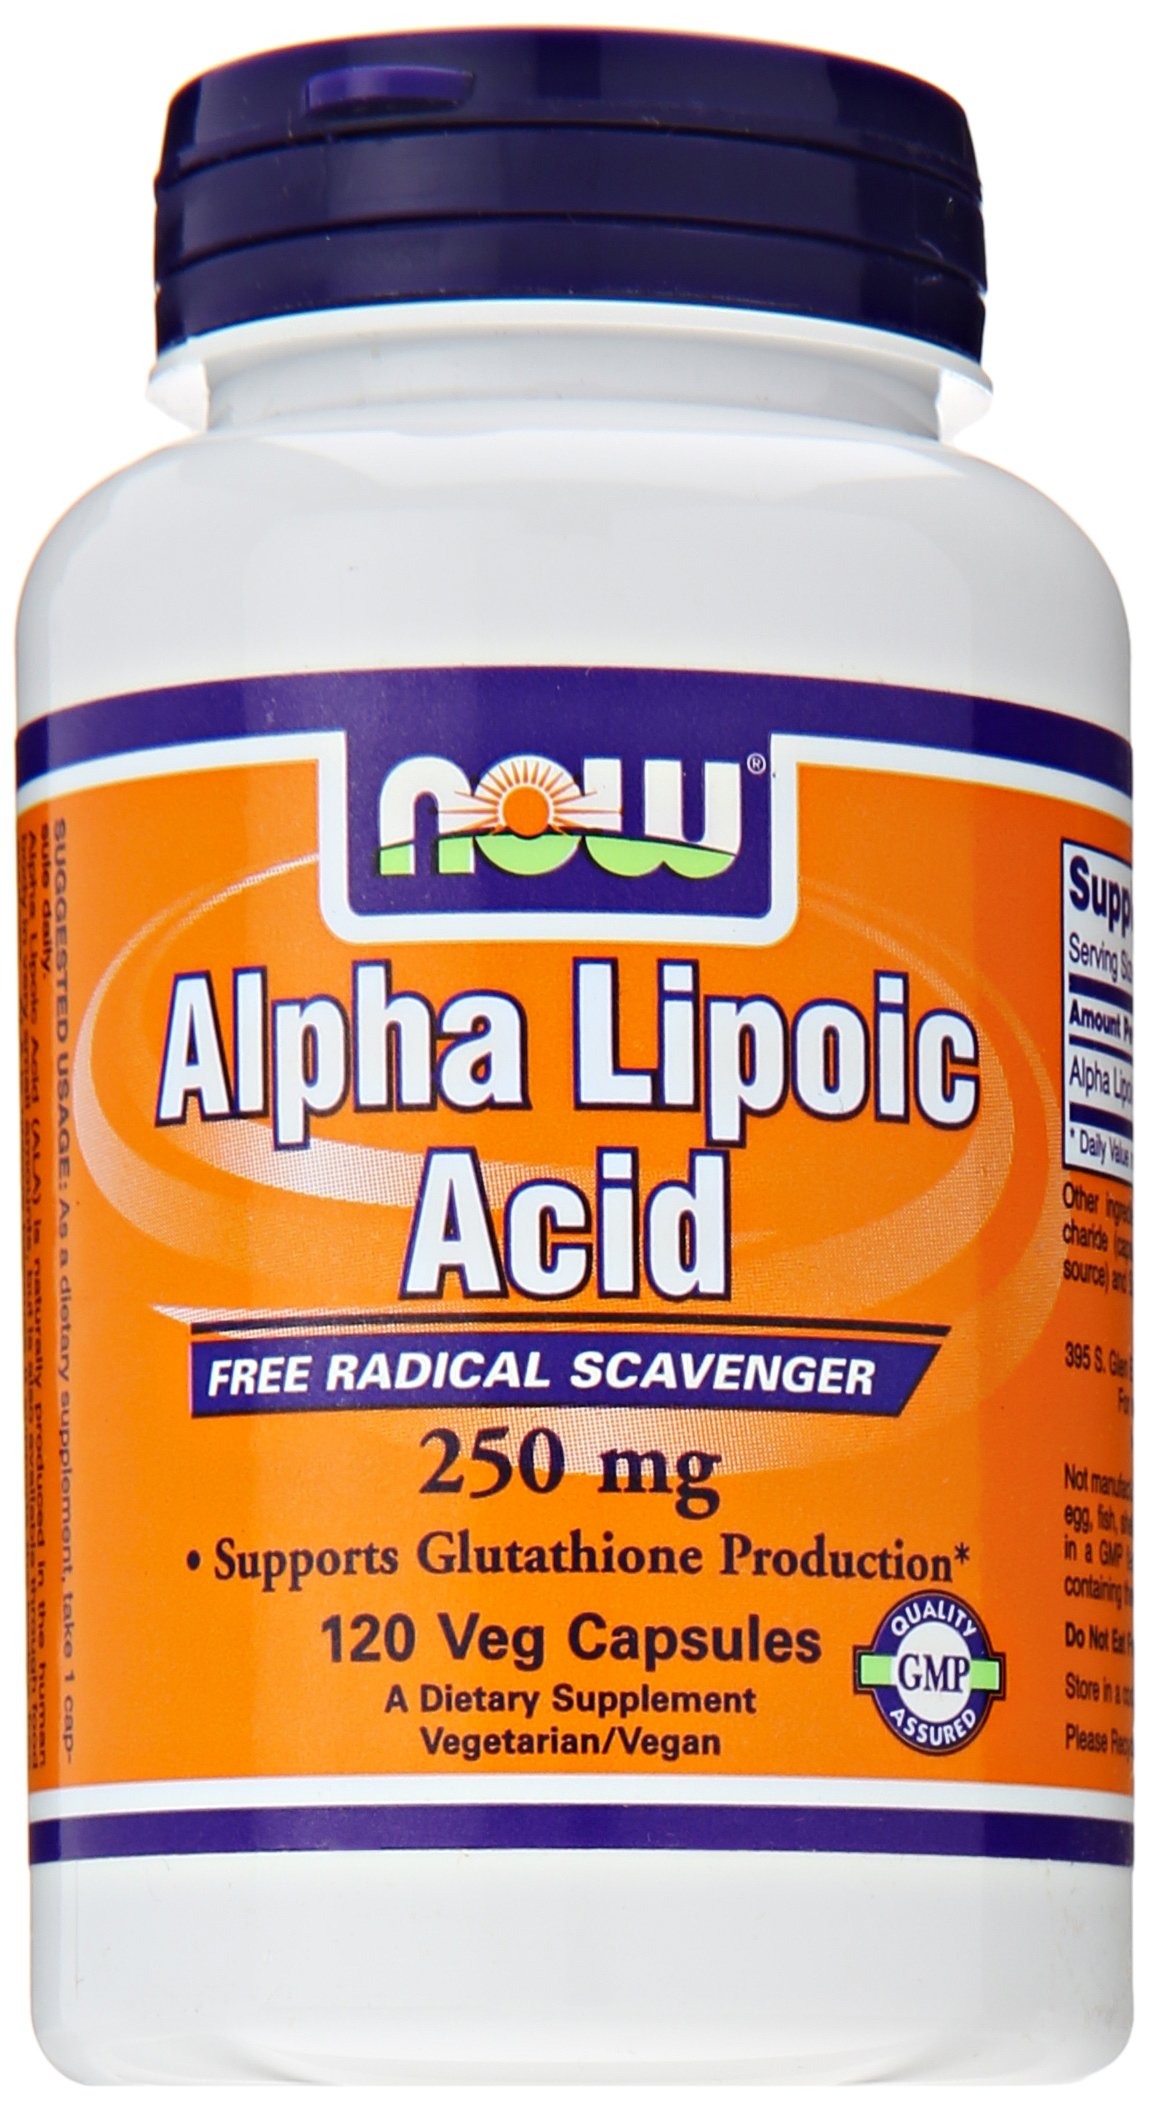
Item Name: NOW Foods Alpha Lipoic Acid VCaps, 250 mg, 120 Count
Value: 120.0
Unit: Count

Price: 21.97